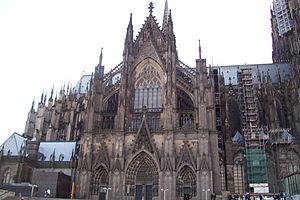
cathédrale de Cologne
Cologne est une belle ville de l'Ouest de l'Allemagne, en Rhénanie-du-Nord–Westphalie. Avec presque 1,1 millions d'habitants en juin 2019, Cologne est la plus grande ville du Land, devant Düsseldorf et Dortmund, et la quatrième ville d'Allemagne par sa population, derrière Berlin, Hambourg et Munich. Traversée par le Rhin, son agglomération de plus de deux millions d'habitants constitue le sud de l'aire métropolitaine Rhin-Ruhr, au cœur de la mégalopole européenne. La ville est notamment célèbre pour sa cathédrale, classée au patrimoine mondial de l'Unesco, ainsi que pour l'eau de Cologne.